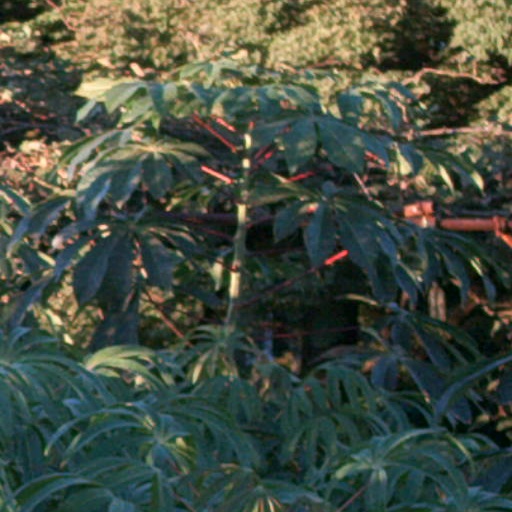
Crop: cassava